8th (The King's) Regiment of Foot

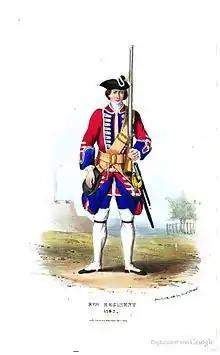
Soldier of 8th Regiment, 1742

The King's remained in Scotland until 1717, by which time the Jacobite uprising had been suppressed. The regiment served in Ireland between May 1717 and May 1721 and between winter 1722 and spring 1727. The regiment embarked to Flanders in winter 1742 for service in the War of the Austrian Succession. It fought at the Battle of Dettingen in June 1743 where, despite the French enjoying superiority in numbers, Britain and its Allies defeated an army under the duc de Noailles. The regiment also took part in the Battle of Fontenoy in May 1745: the King's Regiment was positioned in the frontline of the Duke of Cumberland's army but a retreat was eventually ordered.